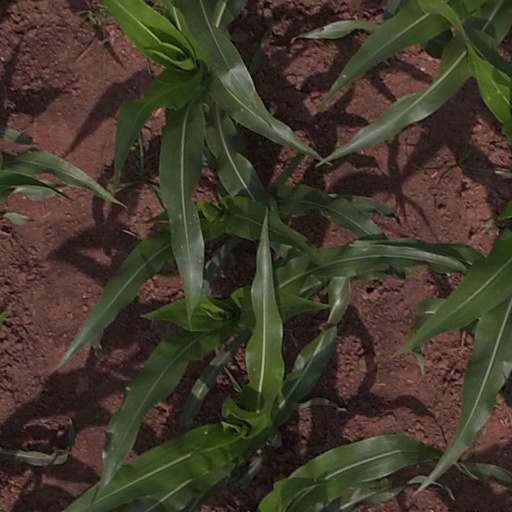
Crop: maize; corn